Tandil

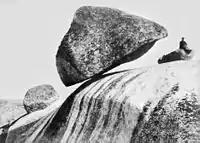

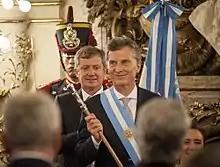
Argentina's president Mauricio Macri was born in Tandil

It is widely believed that the name of the city comes from the Mapuche words "tan" ("falling"), and "lil" ("rock"). It is probably a reference to the "Piedra Movediza" ("Moving Stone"), a large boulder which stood seemingly miraculously balanced on the edge of a rocky foothill. In order to demonstrate the slight movements of the boulder, it was common practice to place bottles under its base to watch them shatter. The "Moving Stone" toppled on February 29, 1912, and split into two pieces at the bottom of the hill.